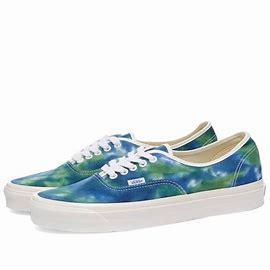
Brand: Vans
Model: UA Authentic 44 DX